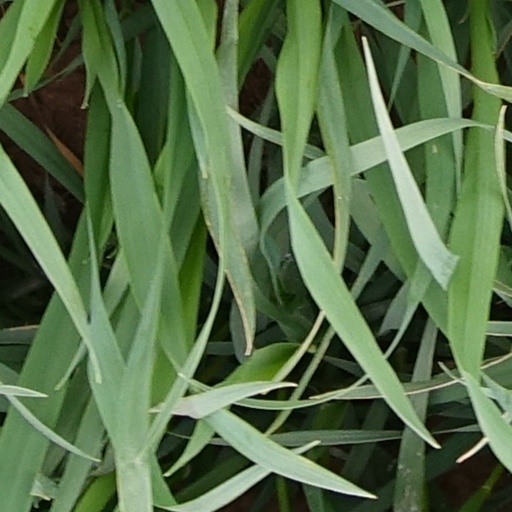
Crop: wheat